May Dugas de Pallandt van Eerde

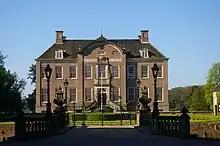
Castle Eerde c. 2011

It was in London that Dugas met Rudolph de Pallandt van Eerde. He pursued her and they were married November 20, 1892, at his estate in the Netherlands. Dugas, at age 23, became a baroness. She and her husband split their time between his Dutch country estate, Castle Eerde, and London. While in London the Baroness enjoyed life in the circles of high society and royalty. Her husband was master of hounds for the Princess of Wales and brother-in-law of Baroness Greenings van McEllen, lady-in-waiting to the Dowager Queen of the Netherlands. Sometime around 1900 the Baroness and her assistant, Daisy, left London for the United States.